Julius Willigrod

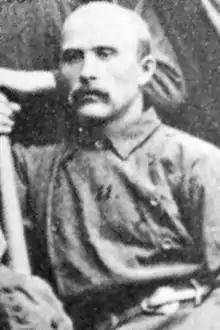
Willigrod c. 1880

Julius Willigrod (October 27, 1857 – November 27, 1906) was an American professional baseball player whose career ran from 1879 to 1882. He played Major League Baseball for the Cleveland Blues and Detroit Wolverines in 1882.